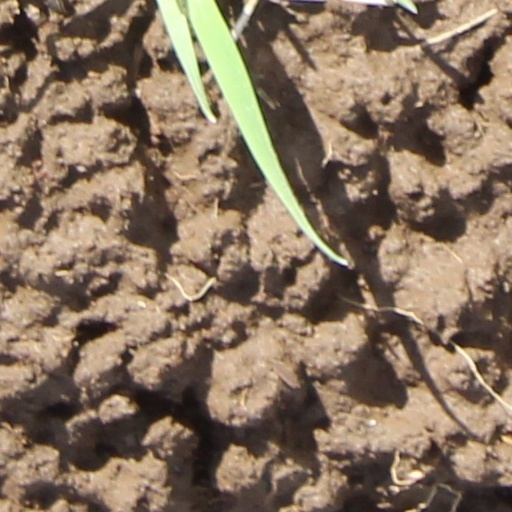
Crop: wheat